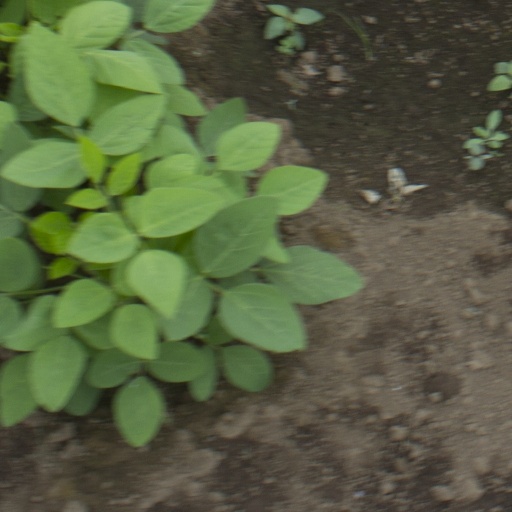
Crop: soybean